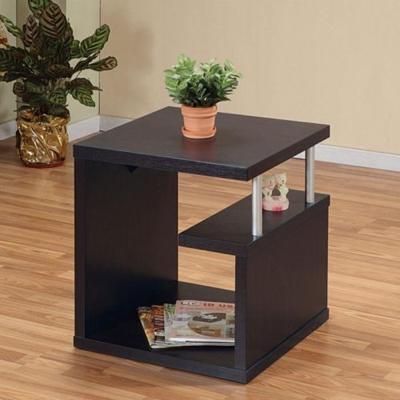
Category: table